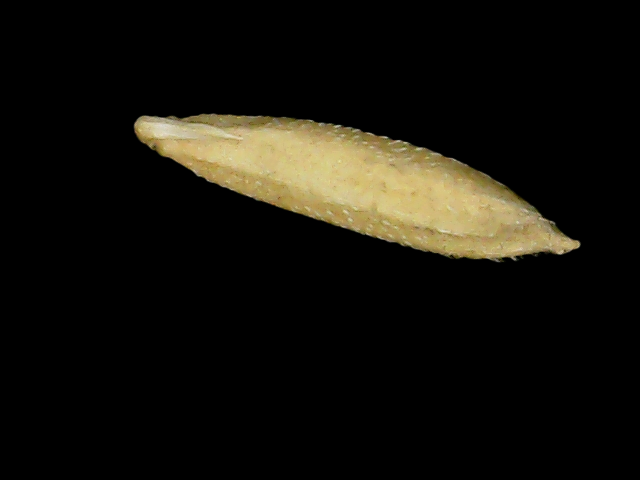
Rice variety: Binadhan14